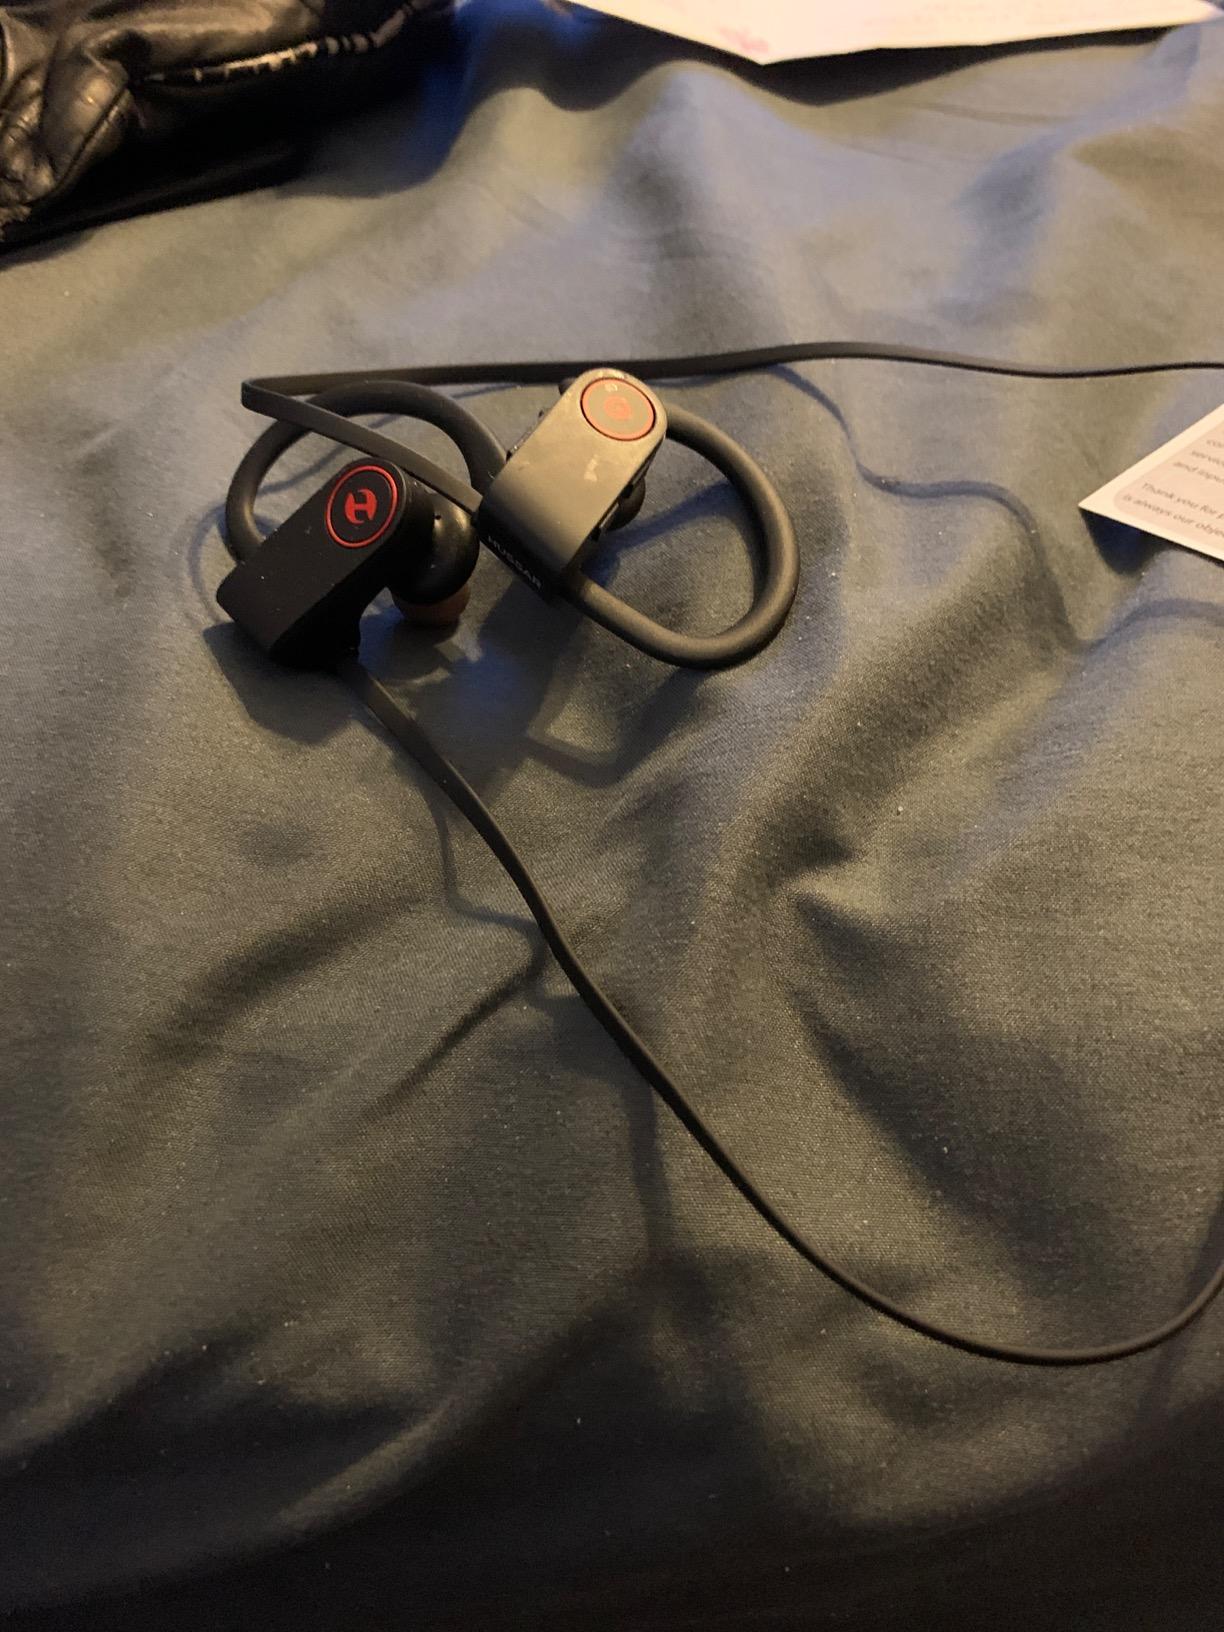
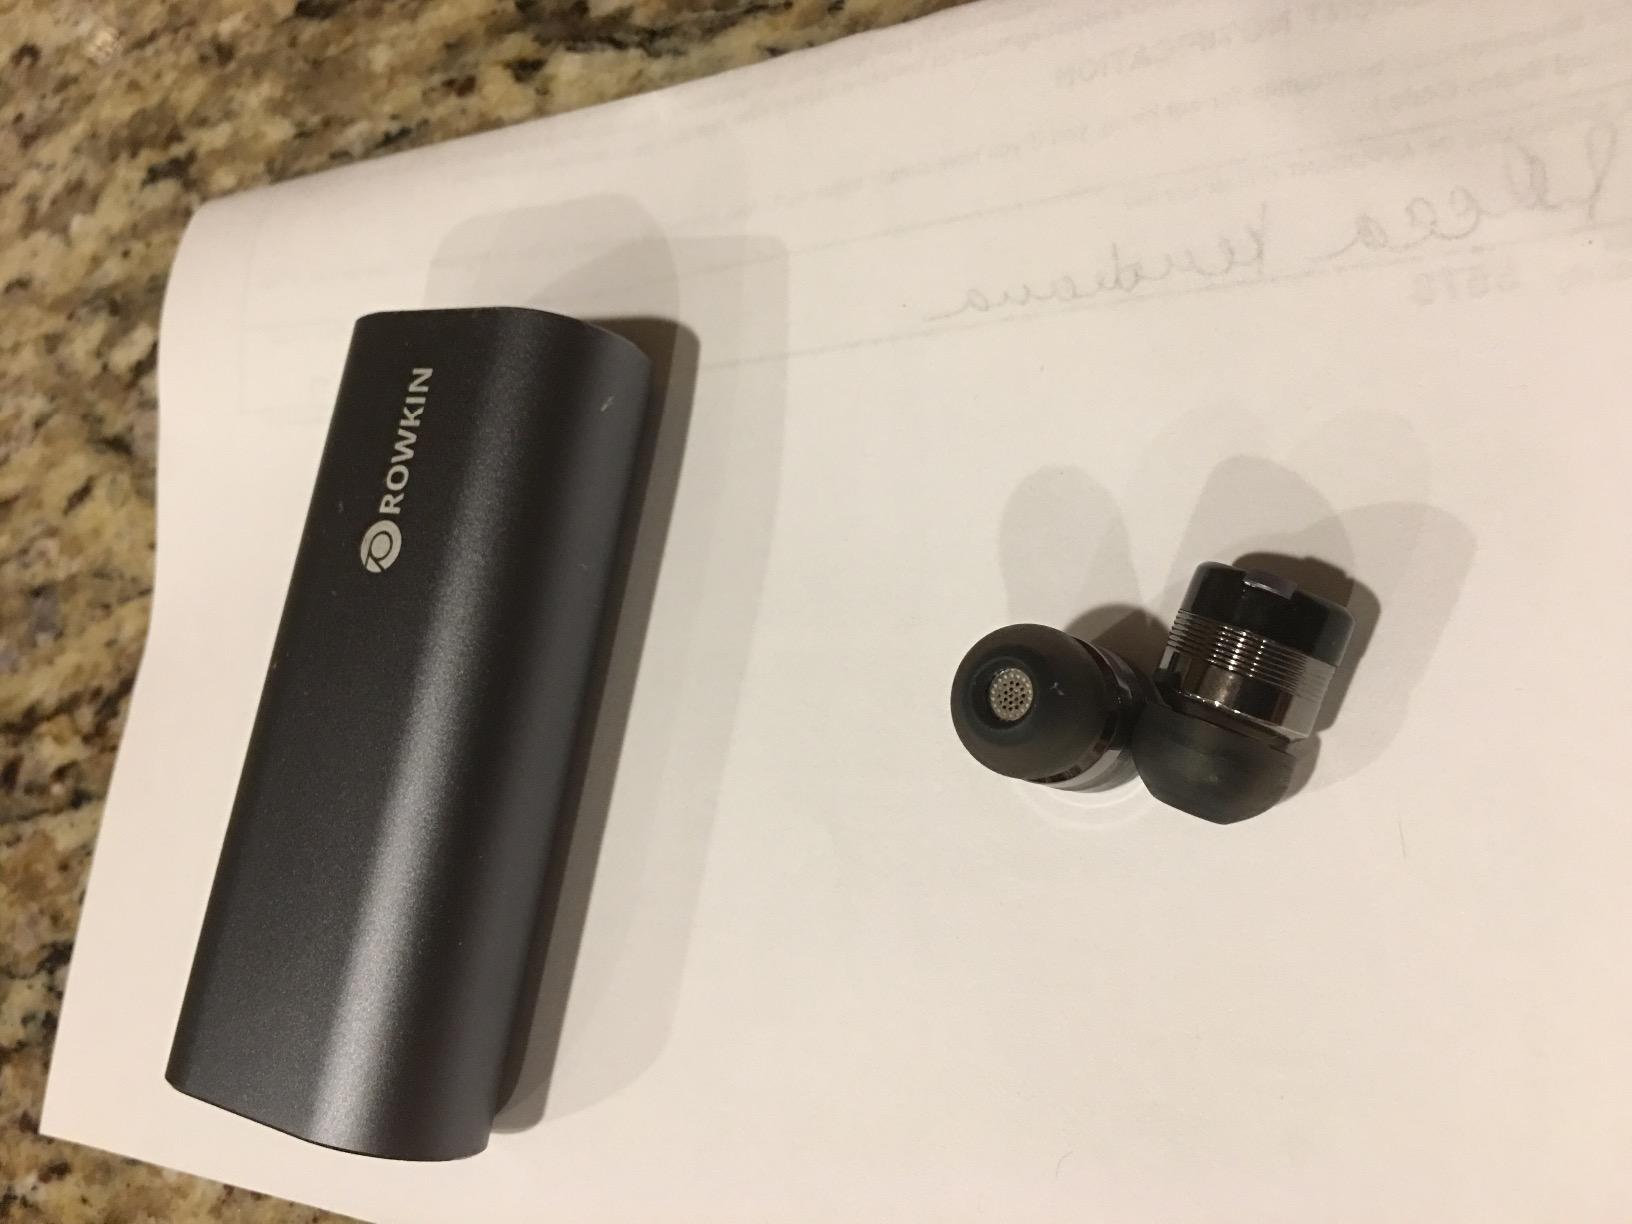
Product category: headphones
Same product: no